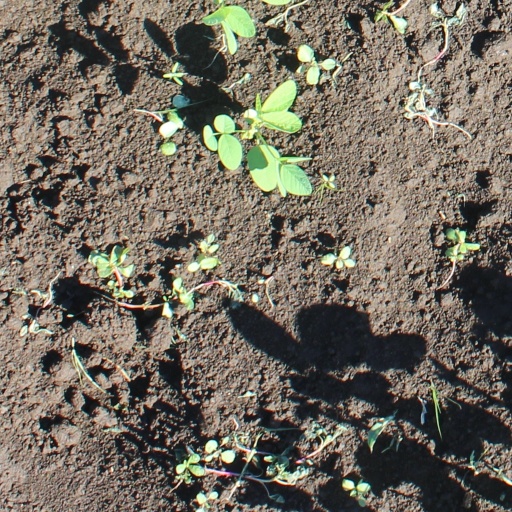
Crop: soybean